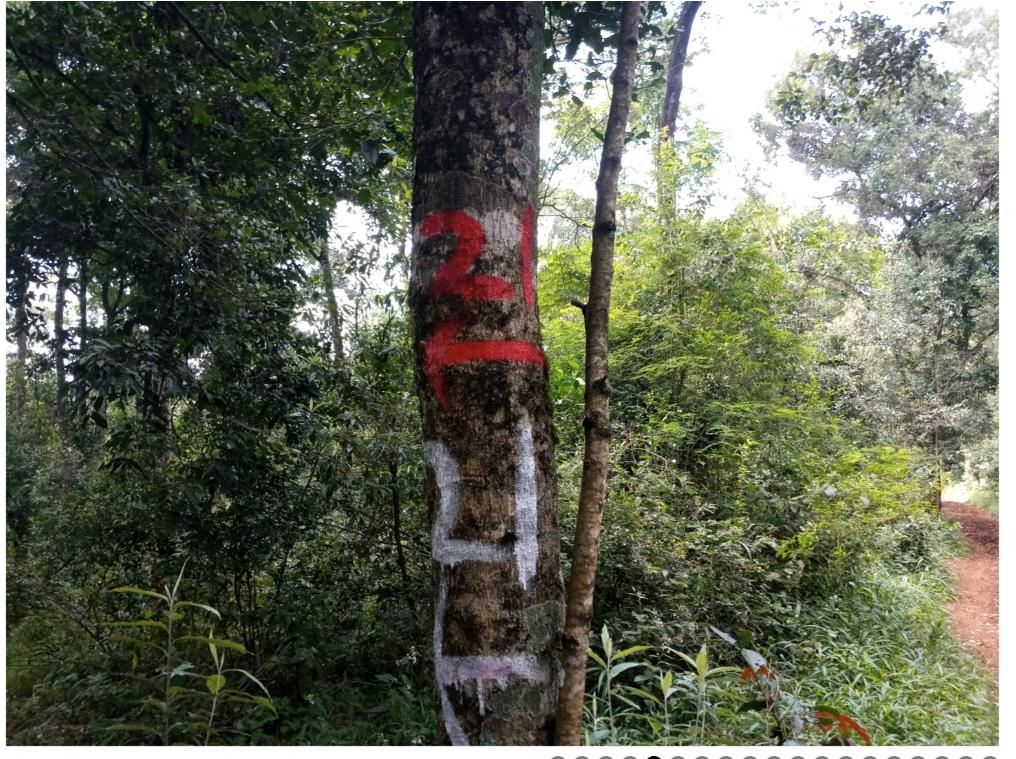
Mandhari nzuri ya msitu wa rangi ya kijani, barabara ndogo ya vumbi imekatiza katikati ya msitu, mti mrefu umechorwa nambari ishirini na moja kwa rangi nyekundu na nyeupe.